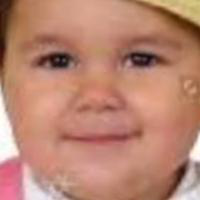
Age group: age 01-10